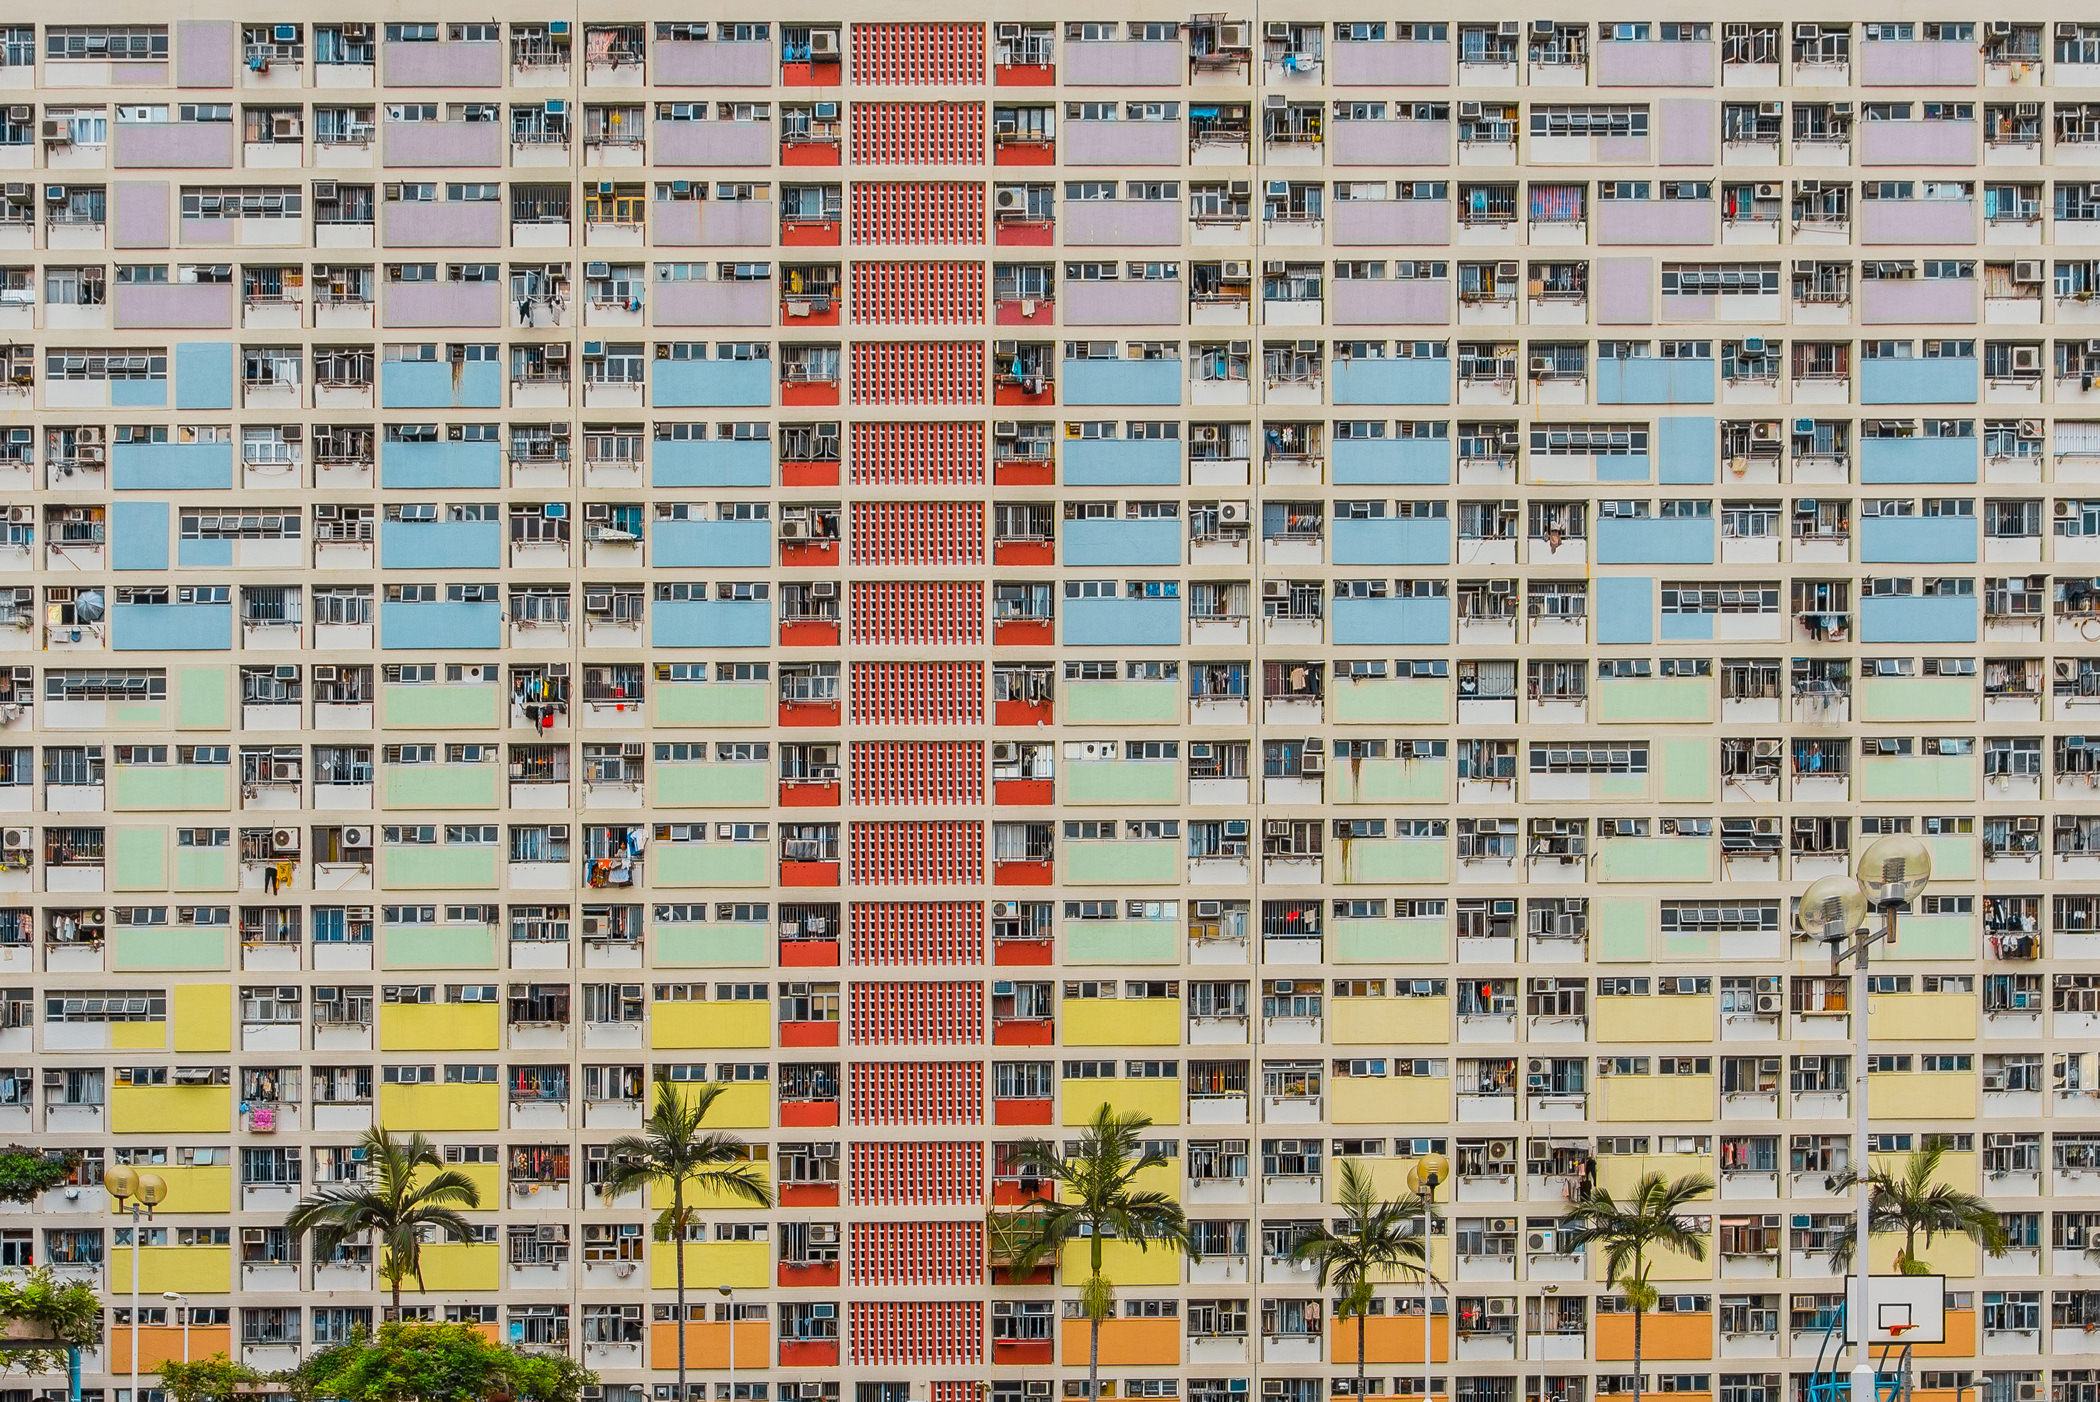
residential area, condominium, tower block, urban area, architecture, building, metropolitan area, pattern, facade, apartment, line, real estate, neighbourhood, city, mixed use, suburb, urban design